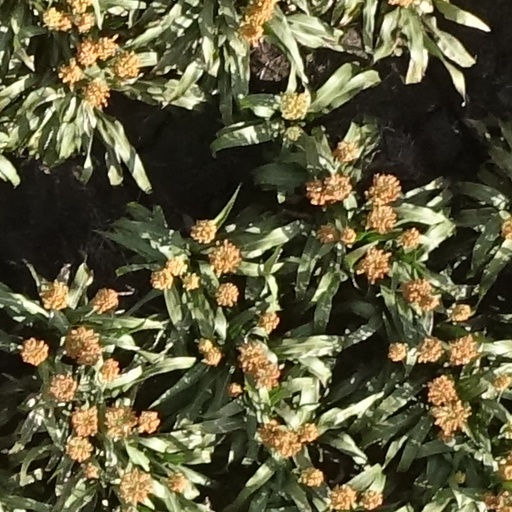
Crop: sorghum